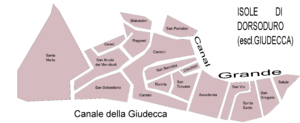
iles du sestiere de dorsoduro venise
Cet article recense les canaux de Dorsoduro, sestiere de Venise en Italie.
Dorsoduro est un des six sestieri de Venise. Il occupe la partie méridionale de la ville, au sud des sestieri de Santa Croce et San Polo, englobant également les îles situées au sud du canal de la Giudecca, à l'exception de l'île de San Giorgio Maggiore qui appartient au sestiere de San Marco.
Cet article recense les îles de la ville de Venise, en Italie.